Loser's End

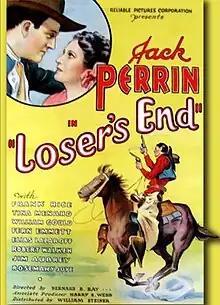

Loser's End is a 1935 American Western film produced by Harry S. Webb for Reliable Pictures and directed by Bernard B. Ray.